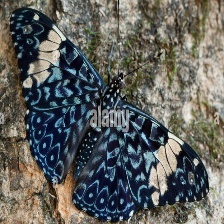
Species: RED CRACKER